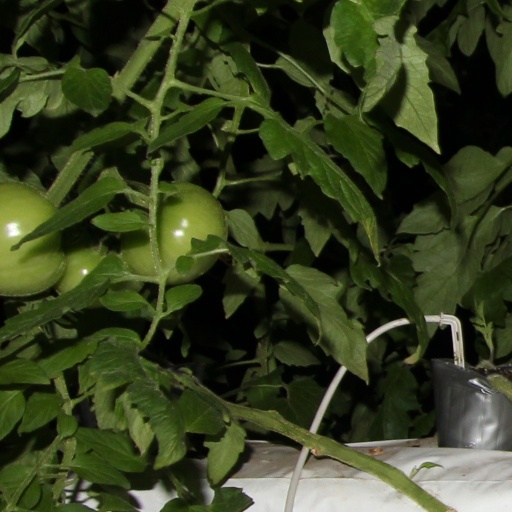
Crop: tomato